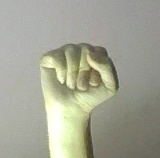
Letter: saad